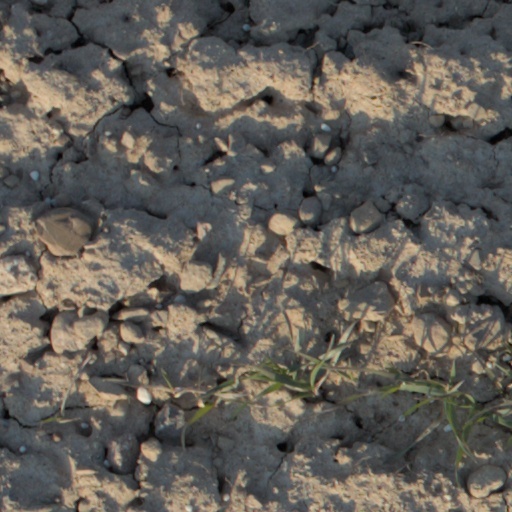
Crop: wheat